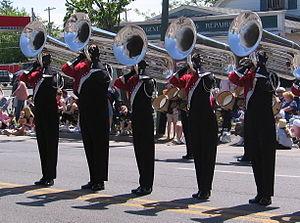
Les saxhorns constituent une sous-famille d'instruments de musique, de la famille des cuivres à perce conique. C'est, en quelque sorte, la déclinaison des tubas réalisée par Adolphe Sax.